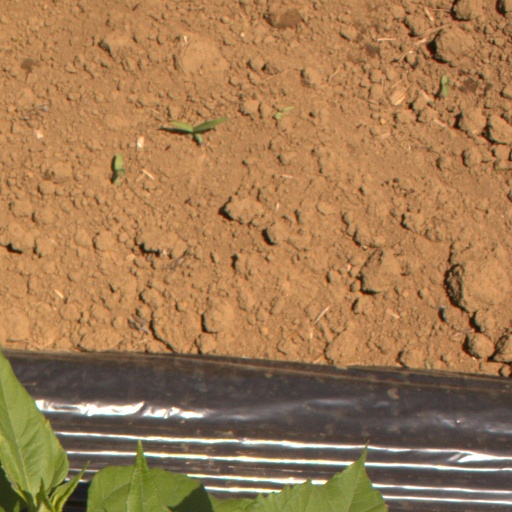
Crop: Jerusalem artichoke